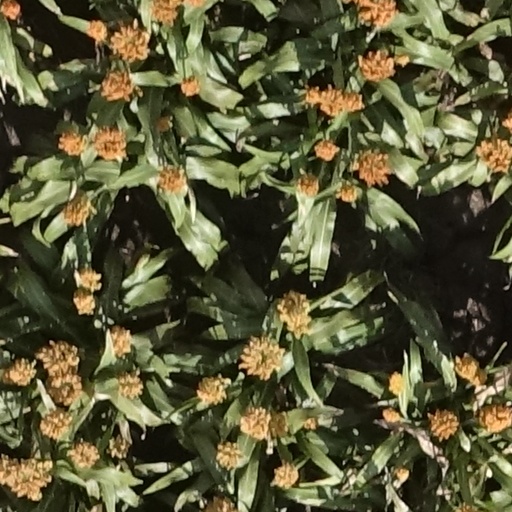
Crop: sorghum